Norton, Herefordshire

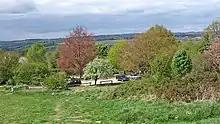
View west across Norton from Bromyard Downs

By the 1880s John Habington Barneby Lutley (1840-1906) DL, JP, a chief parish landowner, was the resident of Brockhampton House; the chaplain of the chapel, resident at Bromyard, was also the vicar of Grendon Bishop. The Ecclesiastical Commissioners were the lords of the manor. On Bromyard Downs was a race course, rifle butts and stone quarries. An oak tree was planted in 1887 in commemoration of the Golden Jubilee of Queen Victoria. Parish area, including that of adjacent Linton was . The population in 1881 was 492. A School Board was formed in 1882 covering the united district comprising Bromyard, Norton with Brockhampton, Linton, and Winslow. A Board school (formerly a National school), was built in 1885, at a cost of £1,400; built for 140 pupils, the average attendance was 98. Occupations listed in the Norton part of the parish in 1885 were five farmers, one of whom was a beer & cider retailer at Bromyard Downs, another also a miller at Three Mills, and a third beer & cider retailer at Bromyard Downs, a further beer & cider retailer at Bromyard Downs, the licensee and a & cider retailer at the Holly Tree public house, a blacksmith, a shopkeeper, a gamekeeper, a sawyer, a farm bailiff, and two land agents, one to John Habington Barneby Lutley.